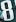
Number: 8